Tribal art

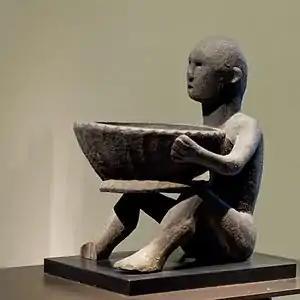
An Anitist bulul (15th century) with a pamahan bowl from northern Philippines. The statue was used as an avatar for one of the many rice deities of the Ifugao.

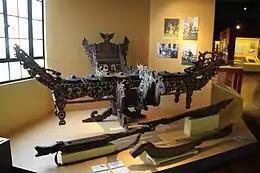
A kulintang crafted by the Maranao people of Lanao. The instrument is used in the chants of indigenous epics.

Tribal art is often ceremonial or religious in nature. Typically originating in rural areas, tribal art refers to the subject and craftsmanship of artifacts from tribal cultures.